2021 AFL Women's Grand Final

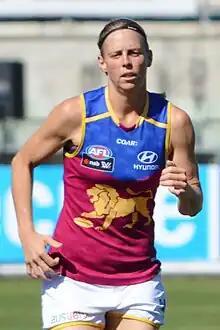
Brisbane defender Kate Lutkins was named best on ground

The Lions scored with an opening goal, with Courtney Hodder kicking a snap shot from the pocket despite being sandwiched between Adelaide defenders Najwa Allen and Marijana Rajcic. The Lions' Cathy Svarc had the job of tagging the Crows' Ebony Marinoff, and managed to keep her to four disposals in the first quarter. The Lions as a team exerted great tacking pressing, running up 16 tackles to the Crows' 7 for the quarter. Marinoff would finish the day with just 16 possessions. The Lions defence came under great pressure. Stevie-Lee Thompson managed to score an equalising goal. To do so she had to gather a loose ball, break through a tackle and bounce one through.